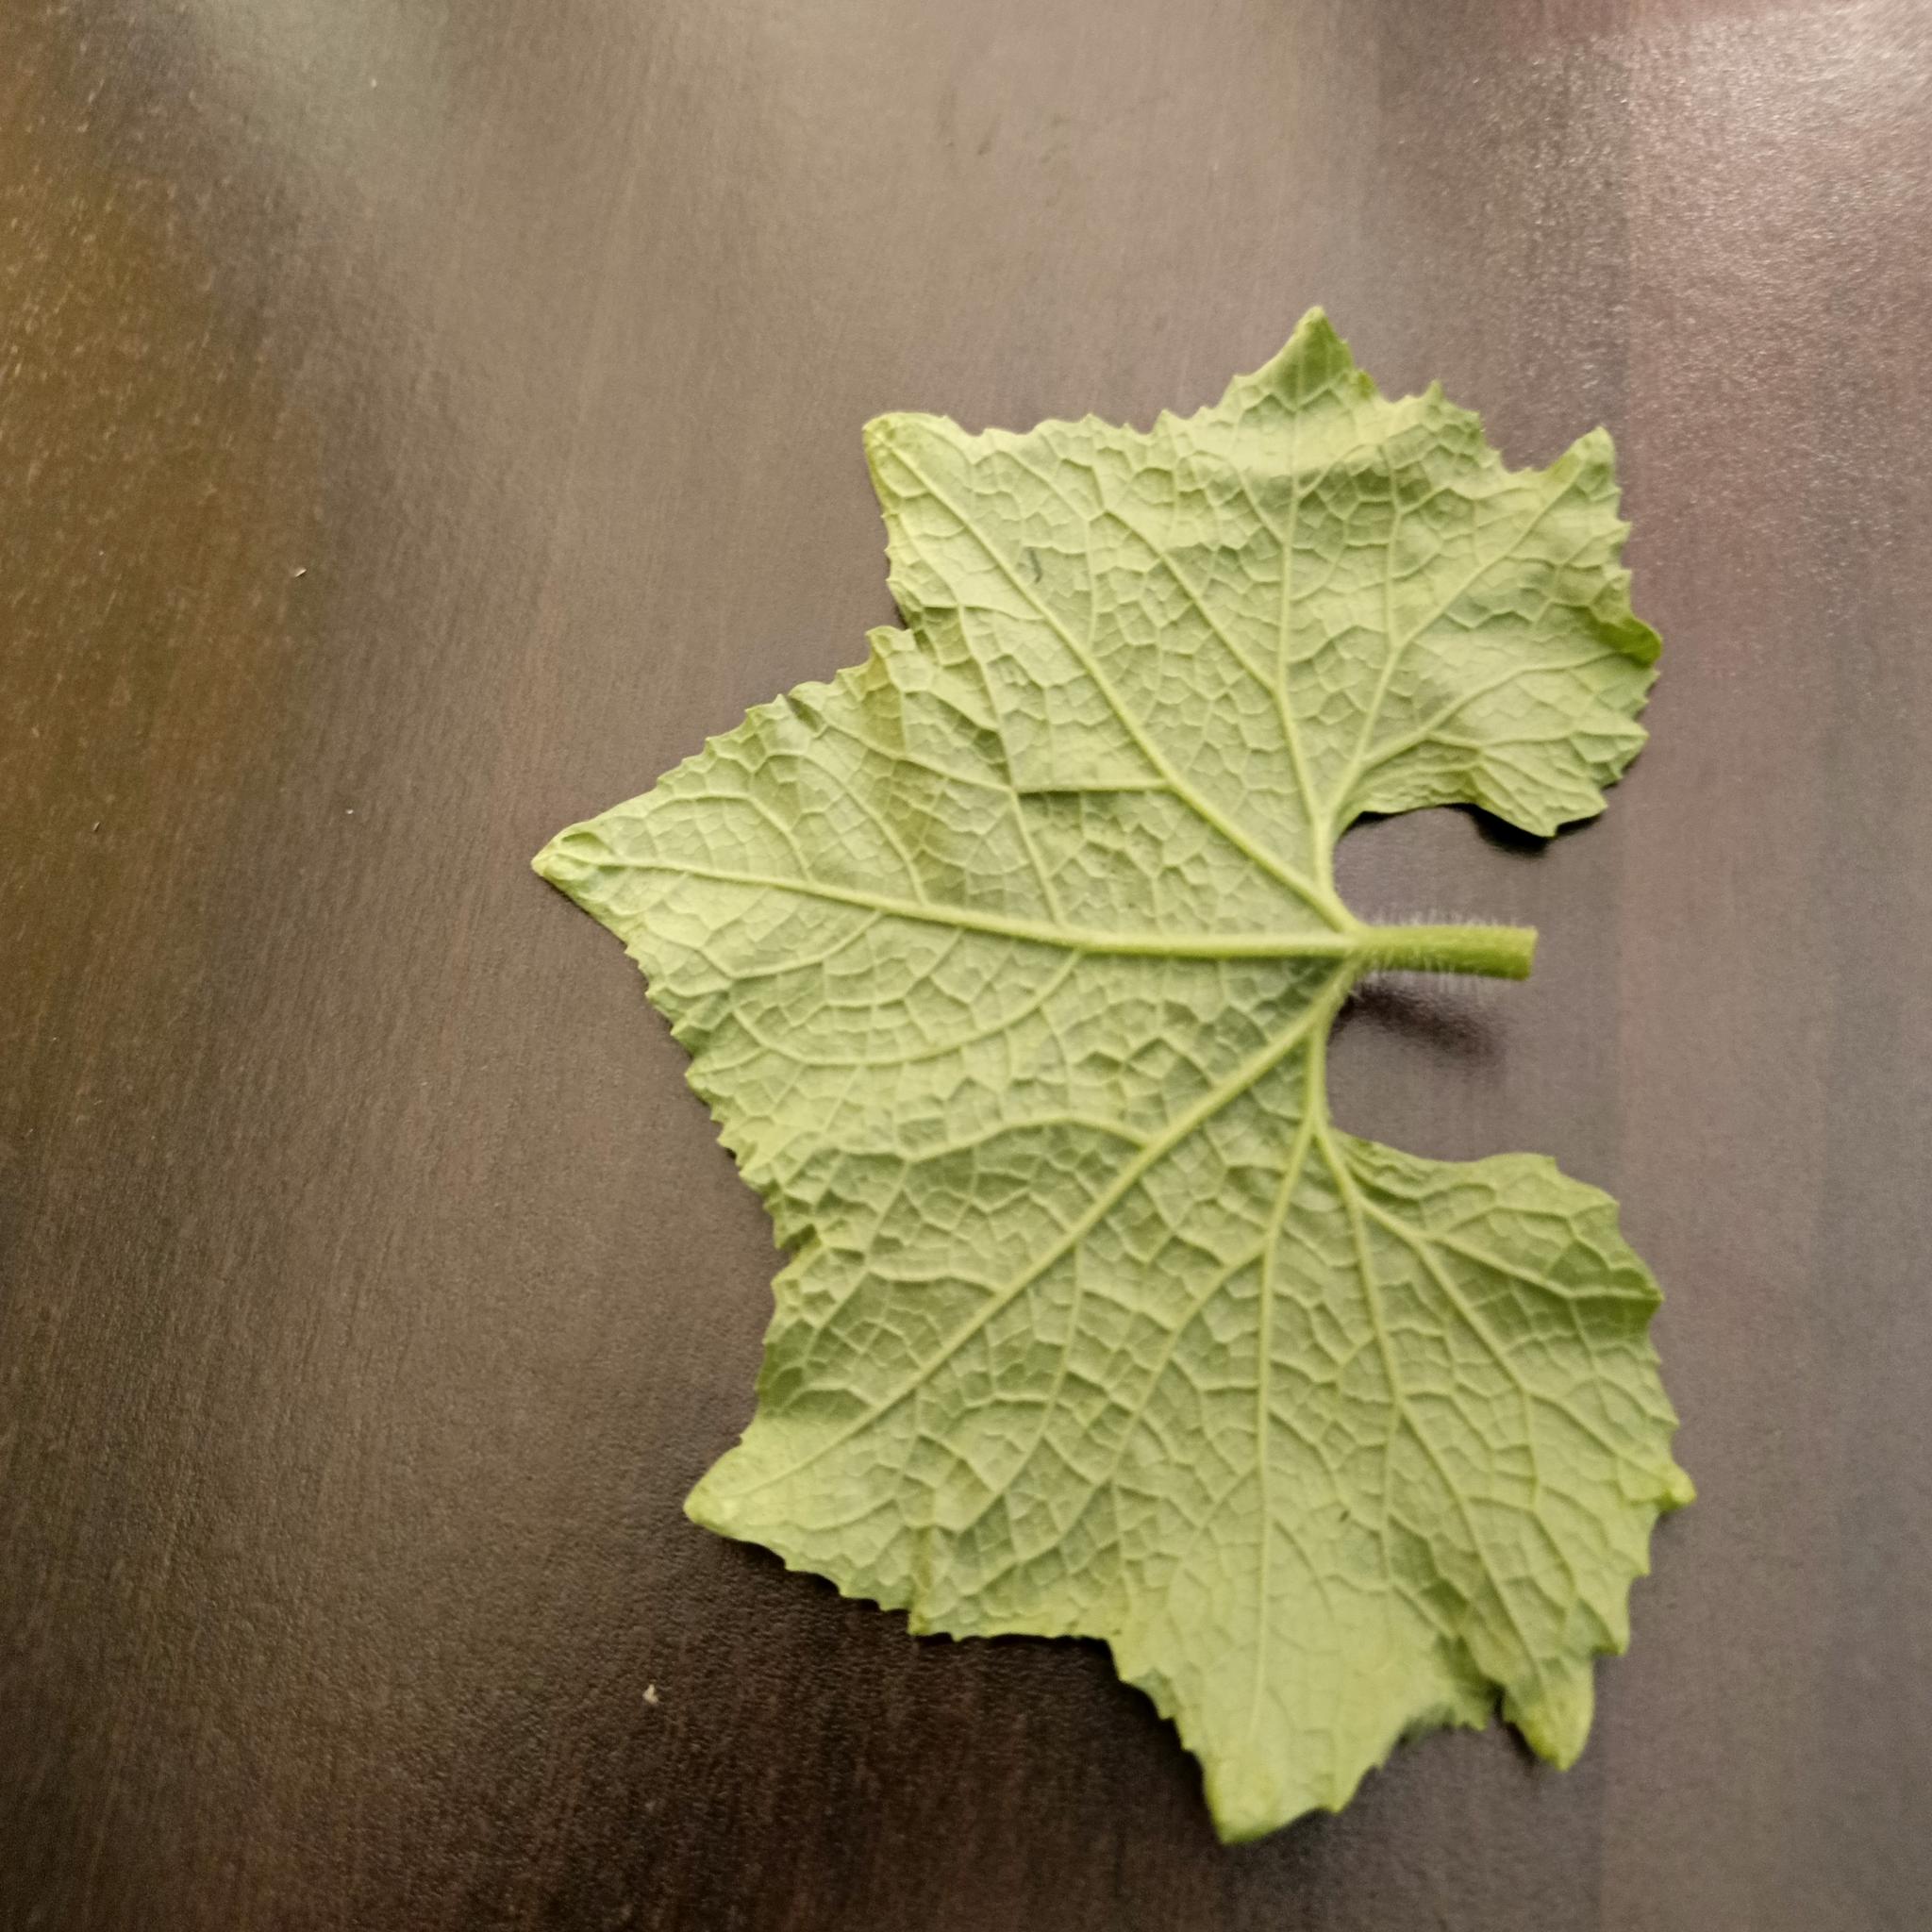
Label: Healthy